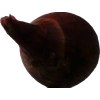
Label: red_onion